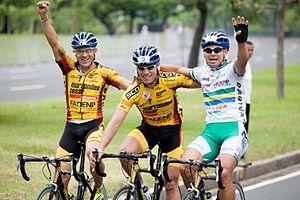
L'équipe cycliste São José dos Campos-Kuota est une équipe cycliste brésilienne participant aux circuits continentaux de cyclisme et en particulier l'UCI America Tour.